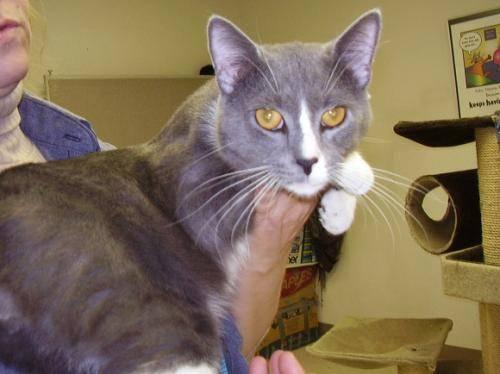
cat